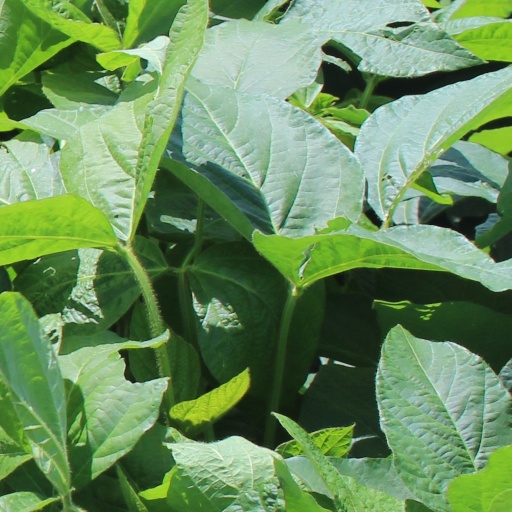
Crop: soybean